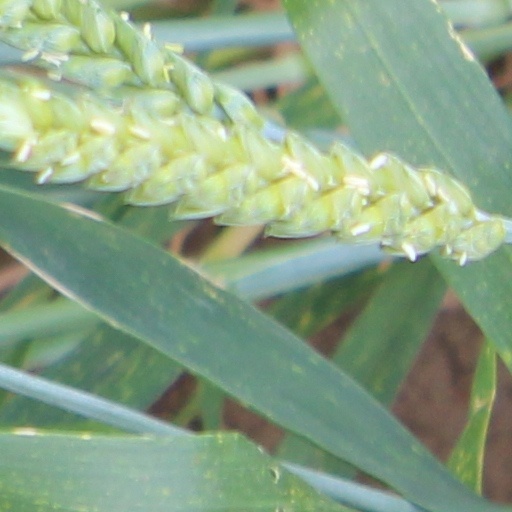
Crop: wheat